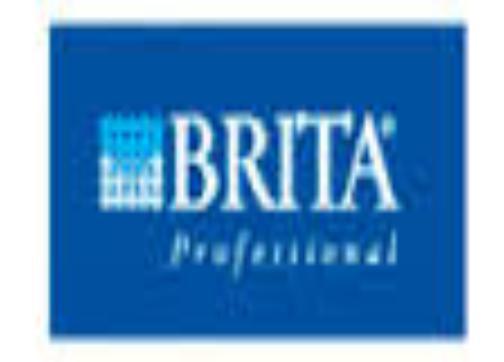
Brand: brita
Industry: Necessities